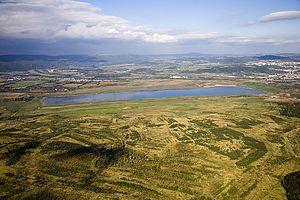
Le lac Milada, situé en République tchèque est un lac artificiel récent soit un peu plus petit que le lac proche de Mácha). Sa profondeur moyenne et de 15,5 m, mais atteint 25 m.